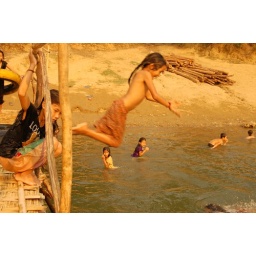
Children swimming in river in Vang Vieng